Feather River Route

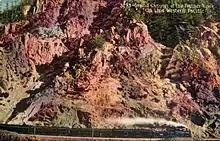
A Western Pacific passenger train in the Feather River canyon,

Construction of the line began in 1906 and continued under harsh conditions. In the Sierra, a total absence of roads, along with rockslides in the Feather River Canyon and extreme temperature fluctuation, made working conditions uncomfortable and dangerous. In the deserts of Nevada and Utah high temperature and lack of water made conditions similarly difficult. Construction costs skyrocketed, nearly bankrupting the contractors building the line. Labor turnover was extremely high, due to the miserable working conditions. Nonetheless, progress inched further, although slower than anticipated, due to the challenges caused by the need for many long tunnels on the Sierra portion of the route.